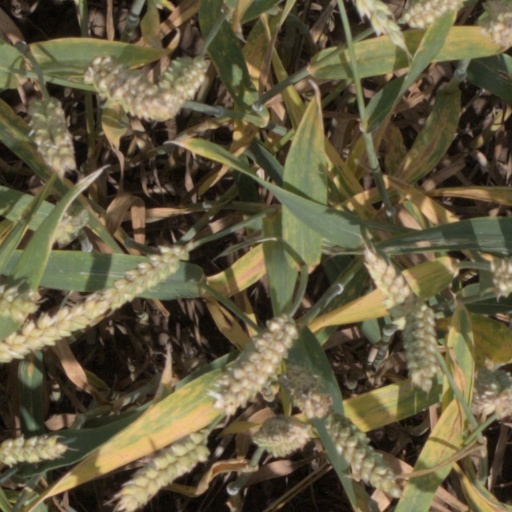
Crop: wheat